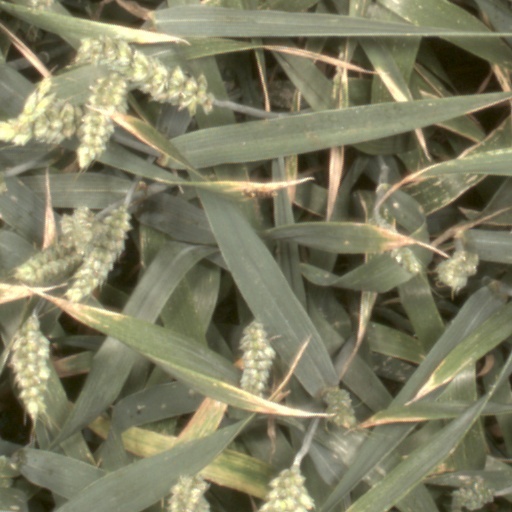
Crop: wheat